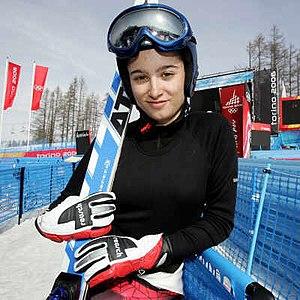
Christelle DOUIBI dans l'aire d'arrivée de la descente olympique - TURIN 2006
Christelle Douibi, née le 24 novembre 1985 à Grenoble, est une skieuse alpine franco-algérienne spécialisée dans les épreuves de descente et de super géant. Lors des Jeux olympiques d'hiver de Turin de 2006, elle a concouru dans les épreuves de descente et super géant mais à du déclarer forfait sur blessure pour l'épreuve de slalom géant.